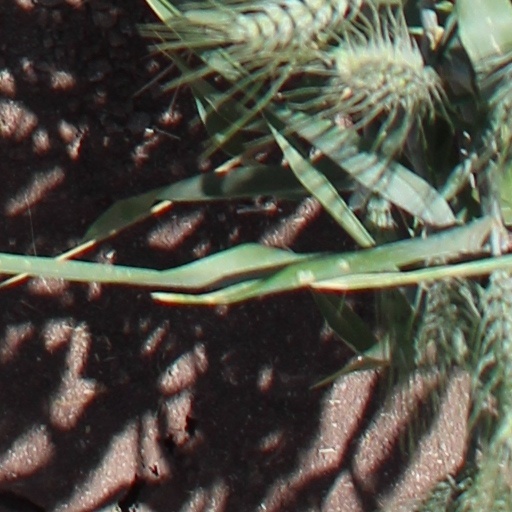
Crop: wheat